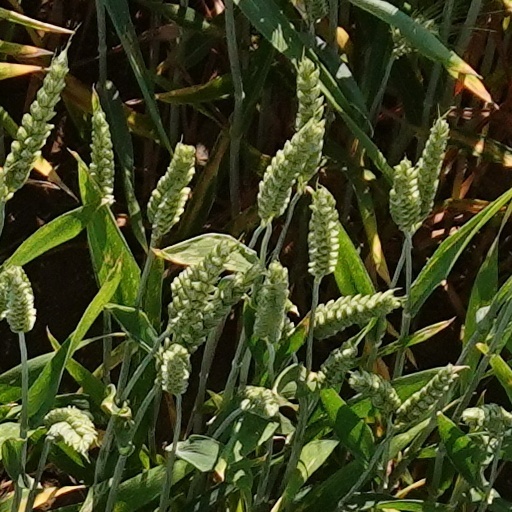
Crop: wheat